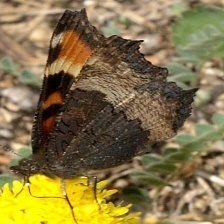
Species: MILBERTS TORTOISESHELL
Butterfly family (ImageNet category): admiral